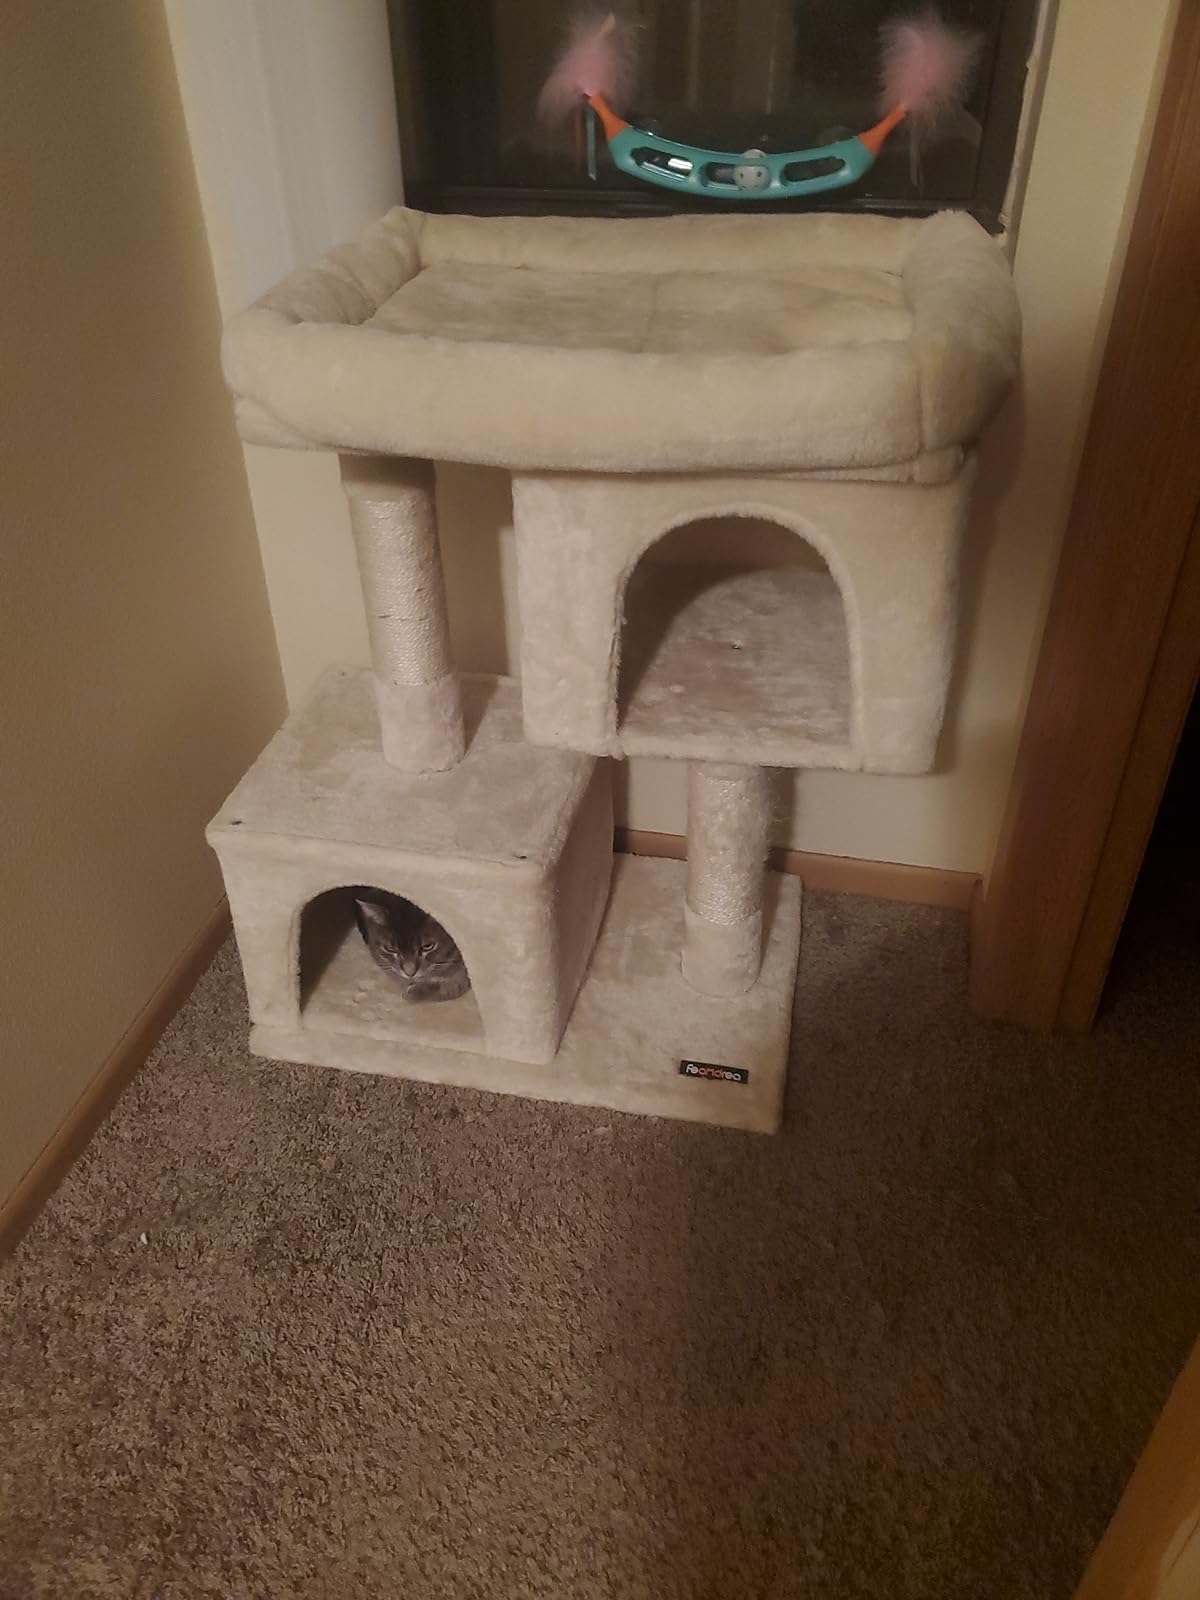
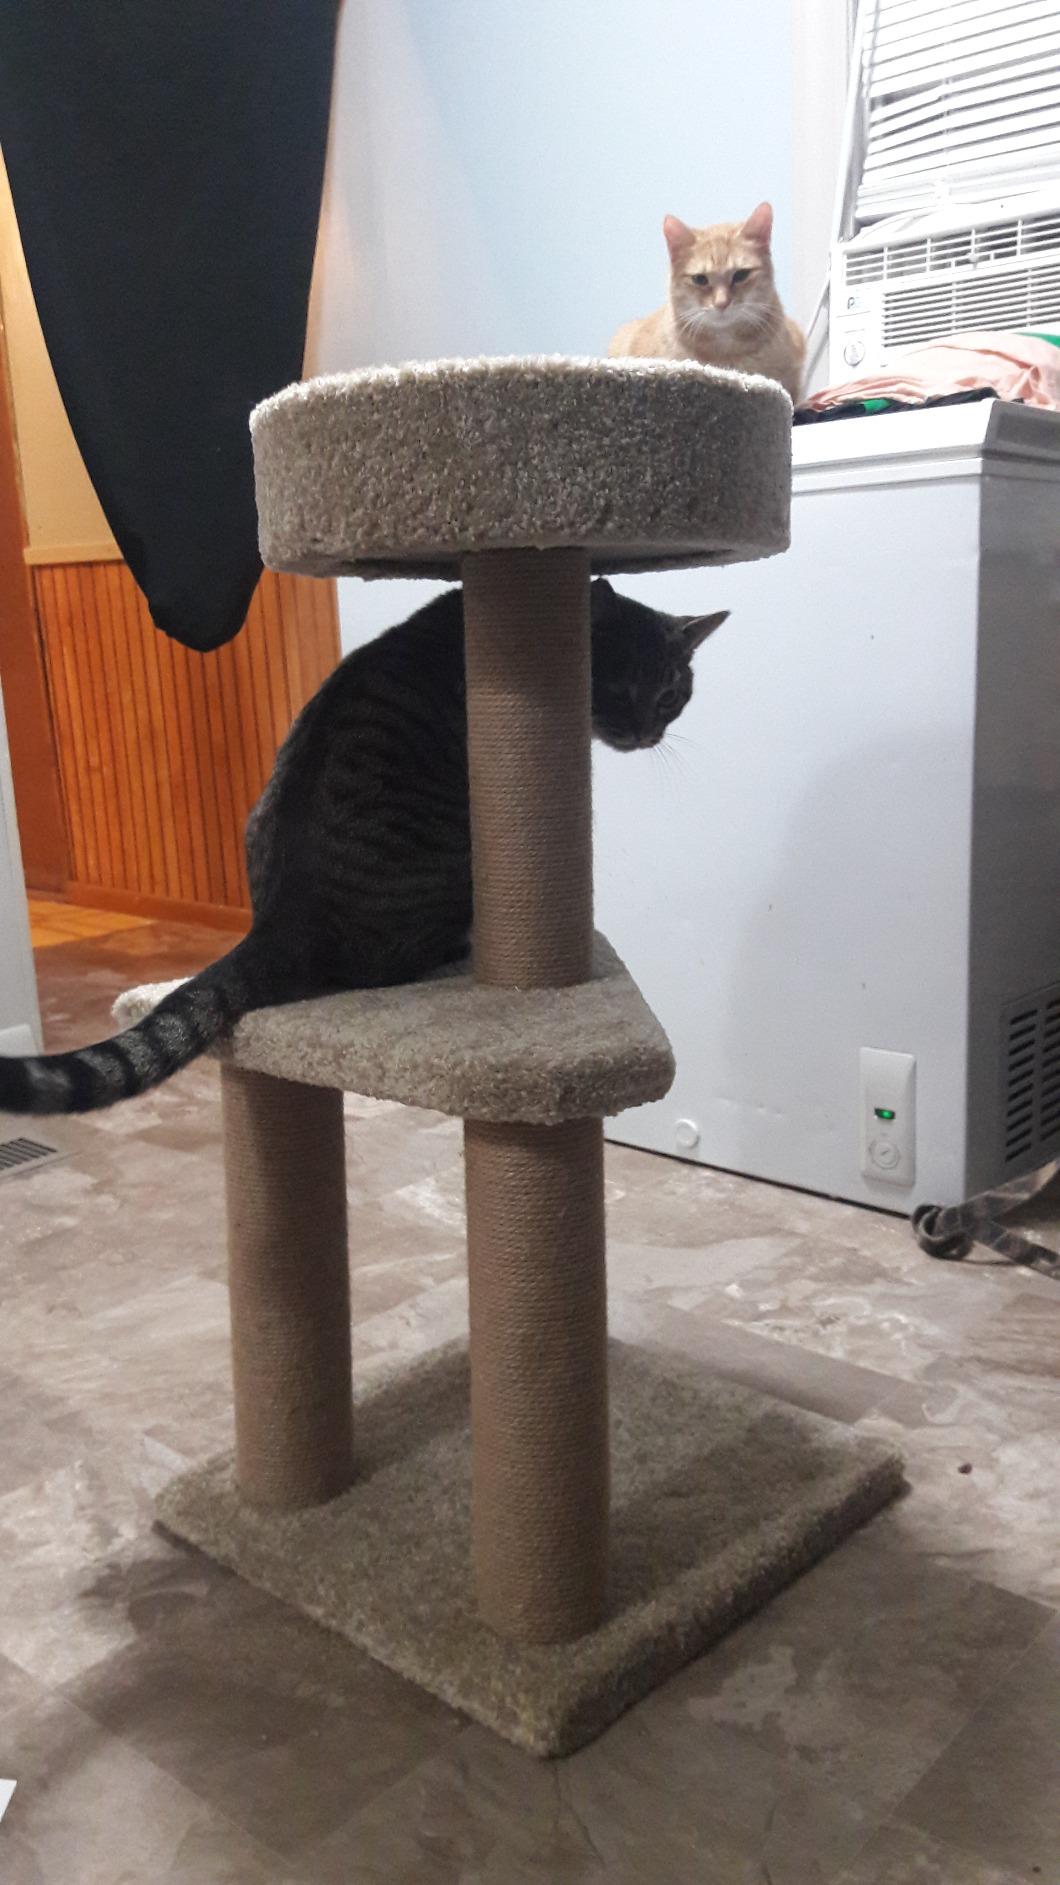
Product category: items_cat tree
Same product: no